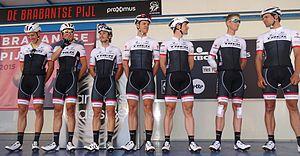
Reportage réalisé le mercredi 15 avril à l'occasion du départ de la Flèche brabançonne 2015 à Louvain, Belgique.
La saison 2015 de l'équipe cycliste Trek Factory Racing est la cinquième de cette équipe.